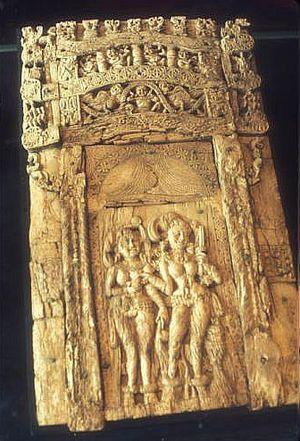
Voir aussi : Liste des siècles, Numération romaine